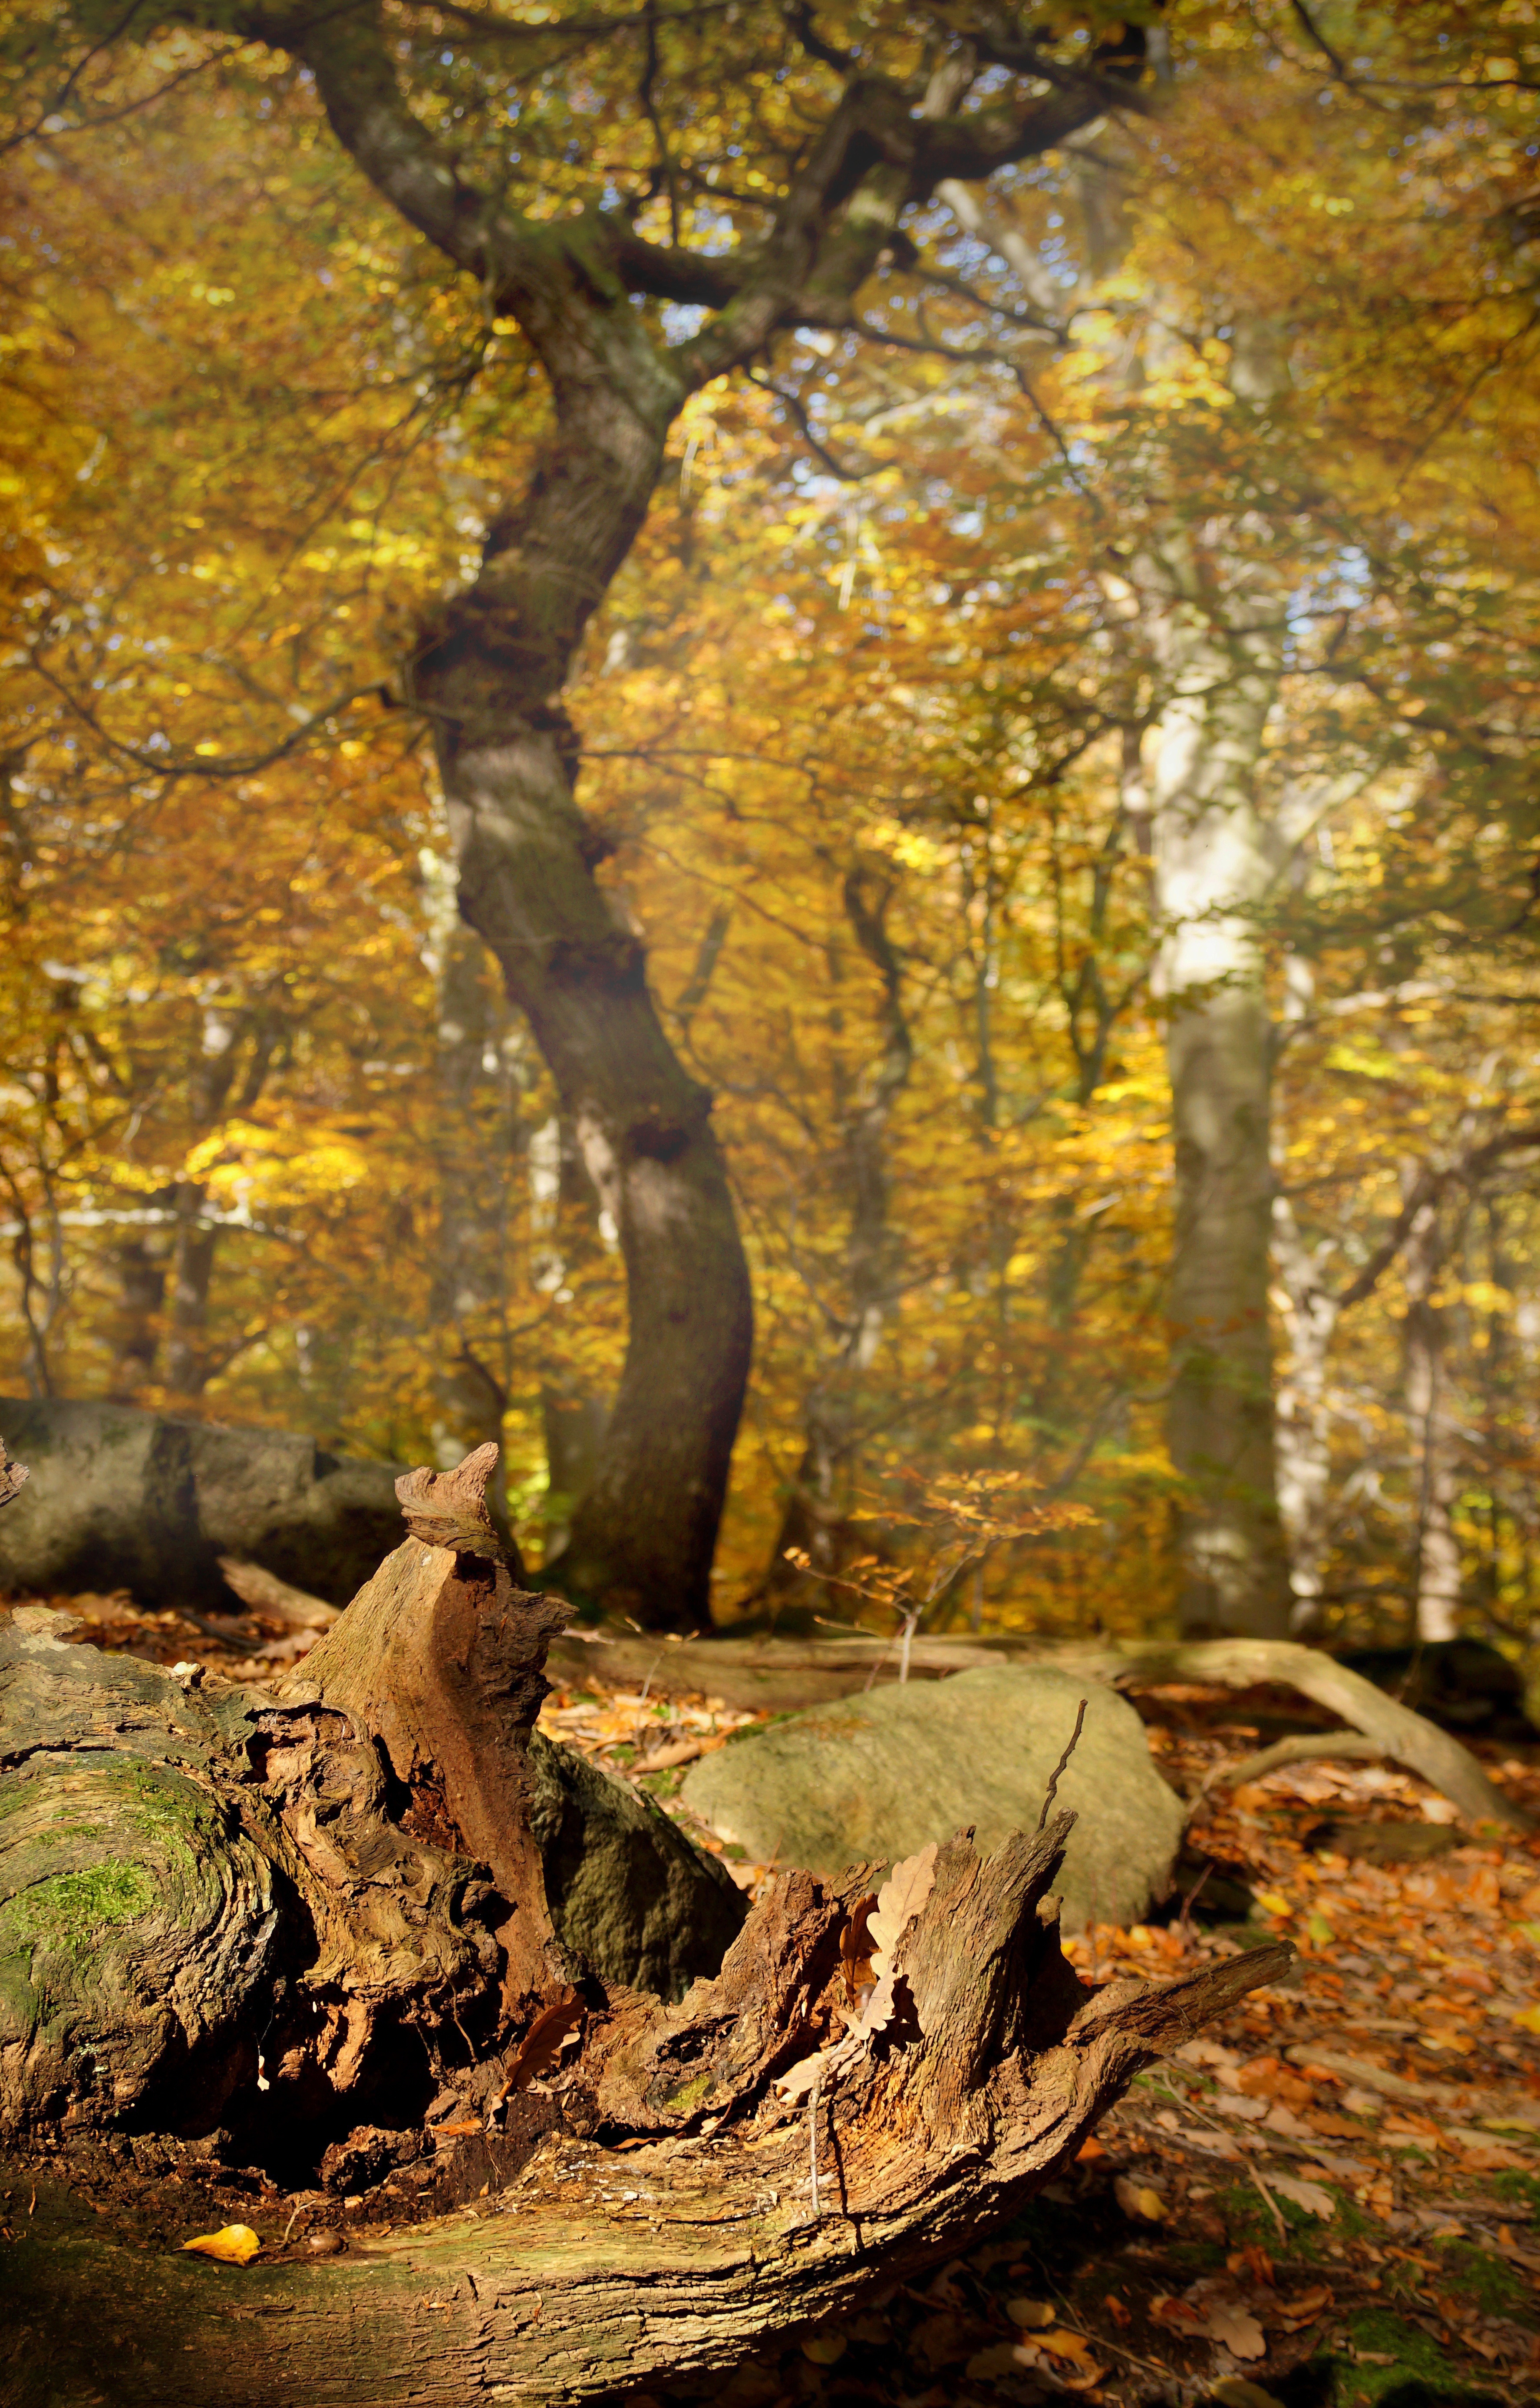
tree, nature, forest, branch, light, plant, wood, sun, sunlight, leaf, trunk, autumn, yellow, season, deciduous tree, colors, bright, deciduous, woodland, habitat, autumn leaves, fallen leaves, czech republic, treetops, beech, beech forest, bu ina, the ore mountains, natural environment, woody plant, land plant